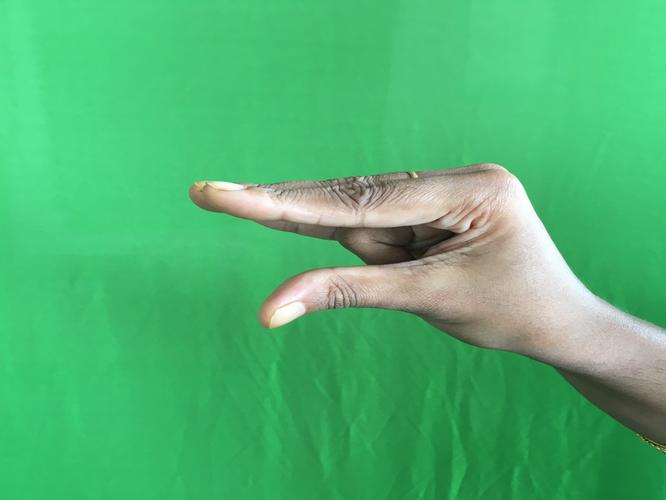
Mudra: Kangulam
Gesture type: single_hand